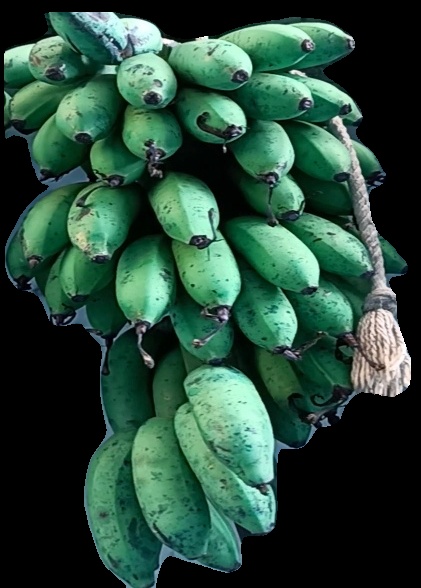
Variety: rasbale
Grade: grade2